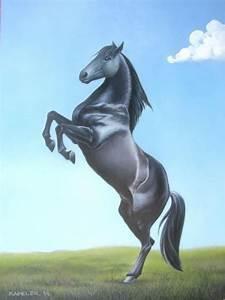
horse